Zagir Ismagilov

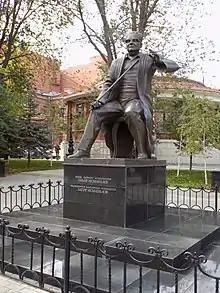
Monument in Ufa

Zagir Gharif uly Ismagilov (May 30, 2003) was a Soviet Bashkir composer and pedagogue. He was granted the title People's Artist of the USSR in 1982, and was a member of the Communist Party of the Soviet Union since 1943. The performing arts center in Ufa, Russia is named after him. The first rector and founder of the Ufa Institute of arts (1968–1988) (associate professor since 1973, professor since 1977).